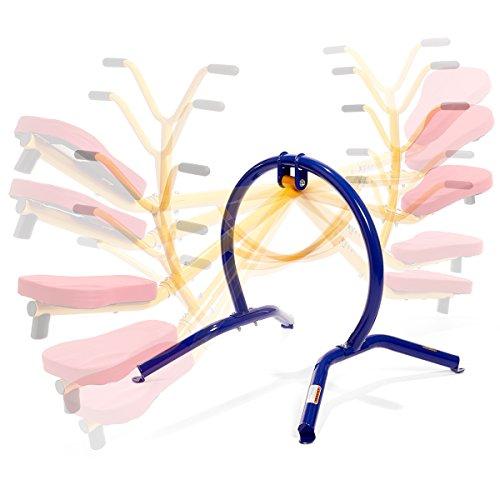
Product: Gym Dandy Teeter-Totter Home Seesaw Playground Set TT-210
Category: Toys & Games | Sports & Outdoor Play | Play Sets & Playground Equipment | Teeter Totters
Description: SAFE and ERGONOMIC DESIGN – This fun and pleasurable play set is designed with a single fulcrum for a more traditional rocking motion.
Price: $105.81